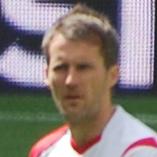
Age: 30